Full-forward

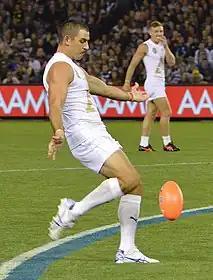
All Stars full forward Taylor Walker kicks for goal from the 50 metre line during the State of Origin for Bushfire Relief Match.

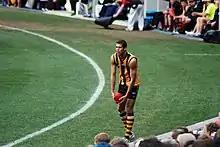
Lance Franklin, the dominant full-forward of the modern era, attempting a difficult kick for goal from outside the boundary beyond the 50 metre line. With more than 1,000 goals, he is 6th-highest all-time VFL/AFL goal kicker.

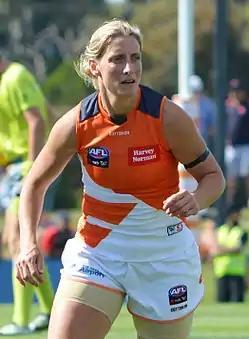
Cora Staunton, one of the all-time great AFLW full forwards.

These are the more notable full-forwards who played in the AFL, SANFL, WAFL and TFL: